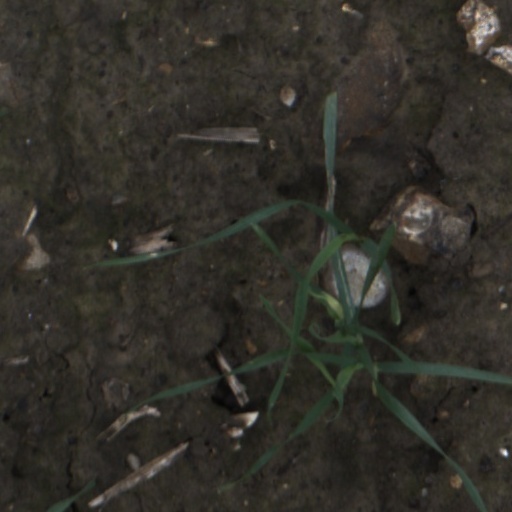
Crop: wheat